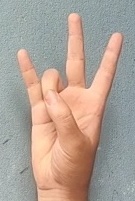
ASL sign: 7